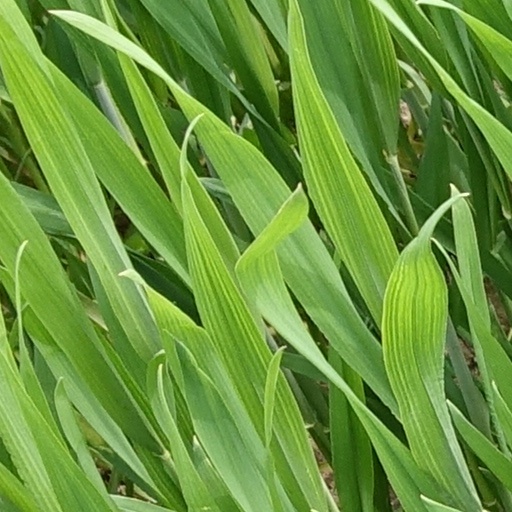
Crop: wheat